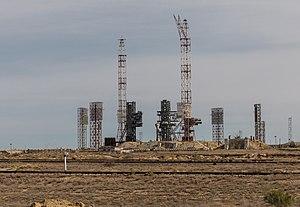
Energuia est un lanceur spatial super-lourd développé dans les années 1970 par l'Union Soviétique capable de placer en orbite basse une masse de 105 tonnes, que ce soit des satellites, des stations spatiales, ou les navettes spatiales soviétiques. Il s'agit toujours aujourd'hui du deuxième lanceur de l'histoire le plus capacitaire après la Saturn V, ainsi que celui développant la poussée la plus importante, après la N1. Energuia n'a volée que deux fois, avec succès, en mai 1987 et en novembre 1988, avant que le lanceur soit mis à la retraite prématurément du fait de l'effondrement de l'Union Soviétique. Le lanceur est composé de quatre blocs latéraux à ergols liquides, et d'un étage central pour lequel les ingénieurs soviétiques ont développé le premier moteur du pays à fonctionner grâce à des ergols cryotechniques.